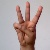
The image shows a hand gesture representing the letter 'W' in Indian Sign Language.